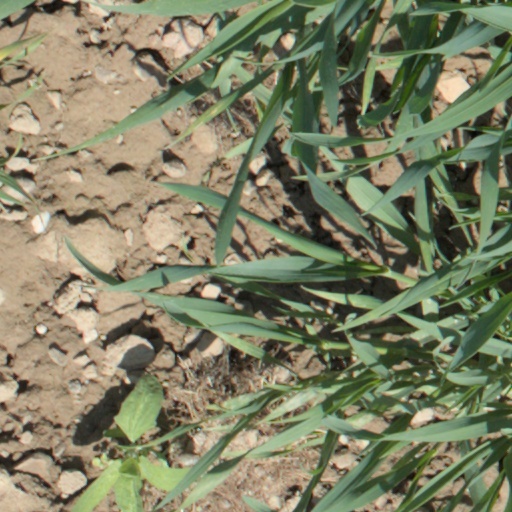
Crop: wheat